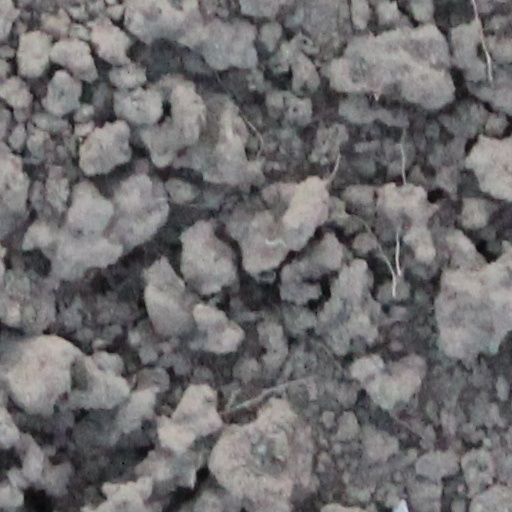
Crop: wheat